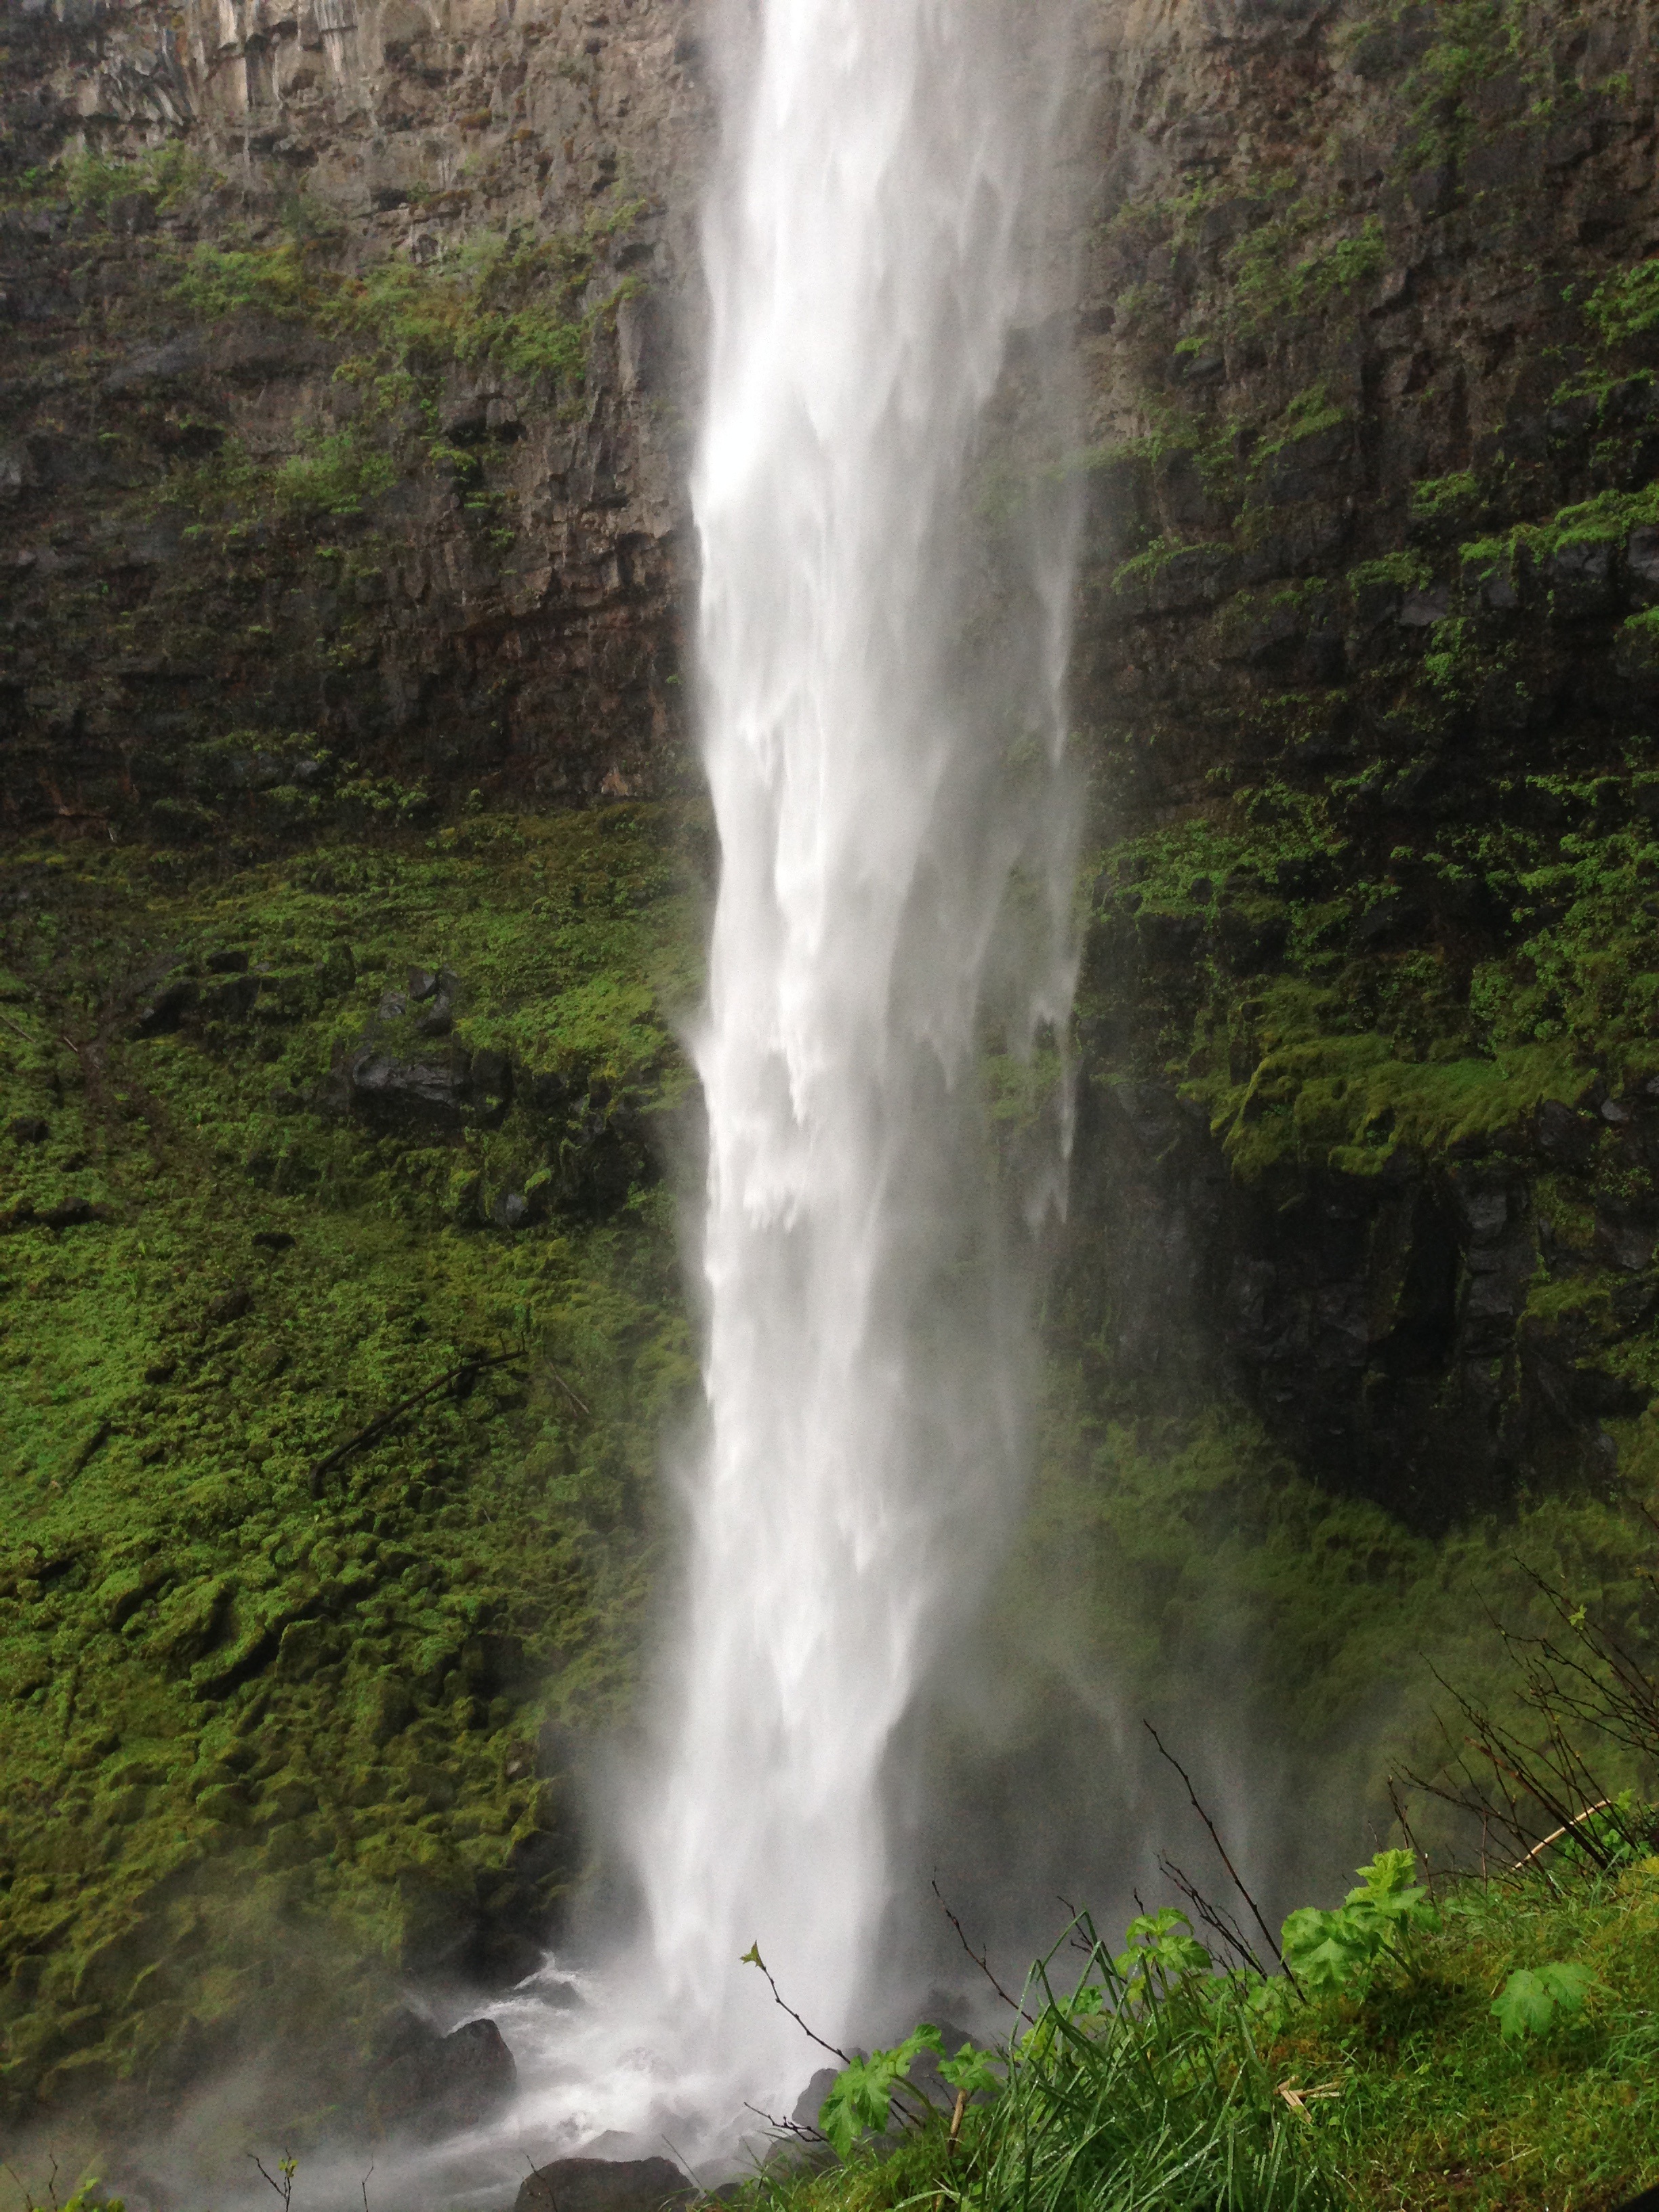
landscape, water, nature, outdoor, waterfall, summer, vacation, travel, environment, green, scenic, scenery, body of water, ecology, outside, landscapes, ravine, beautiful, wasserfall, water feature, watercourse, nature landscape, beautiful landscape, geological phenomenon